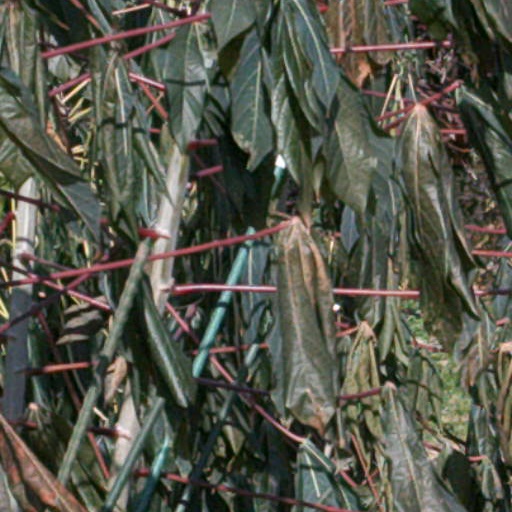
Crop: cassava